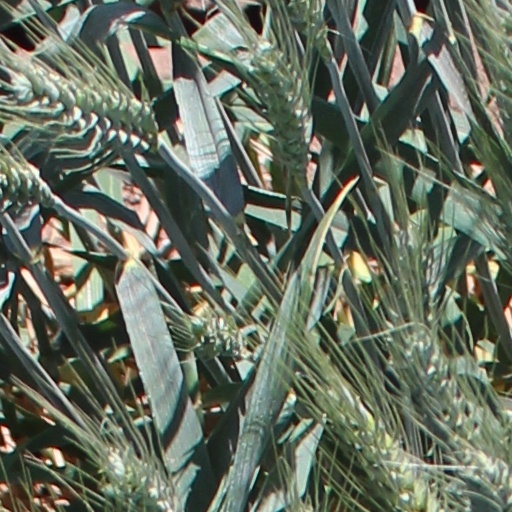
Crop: wheat